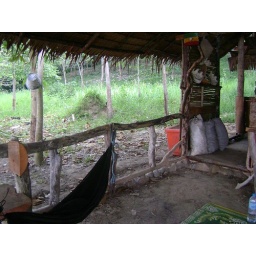
new bar under building for next season